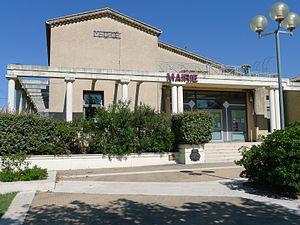
Mairie de Les Tourettes - Drôme - France
Les Tourrettes est une commune française située dans le département de la Drôme en région Auvergne-Rhône-Alpes.